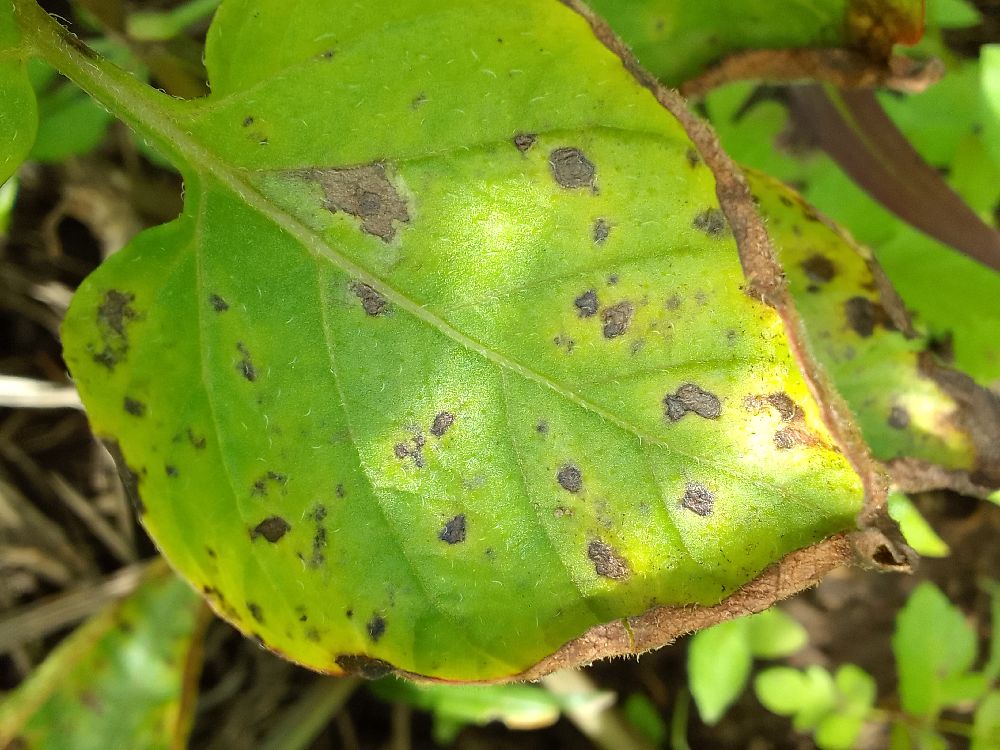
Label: Early blight